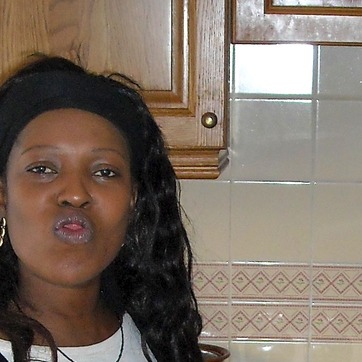
Material: tile